Alex Stein (comedian)

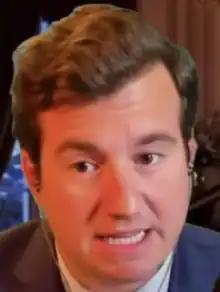
Stein in 2022

Alex Stein (born October 8, 1986) is an American right-wing YouTube personality and comedian known for disrupting local government meetings and confronting politicians and other individuals. He is the host of "Prime Time with Alex Stein" on Glenn Beck's "Blaze Media" network.